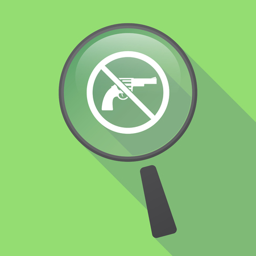
illustration of a long shadow glass magnifier with a gun in a not allowed signal